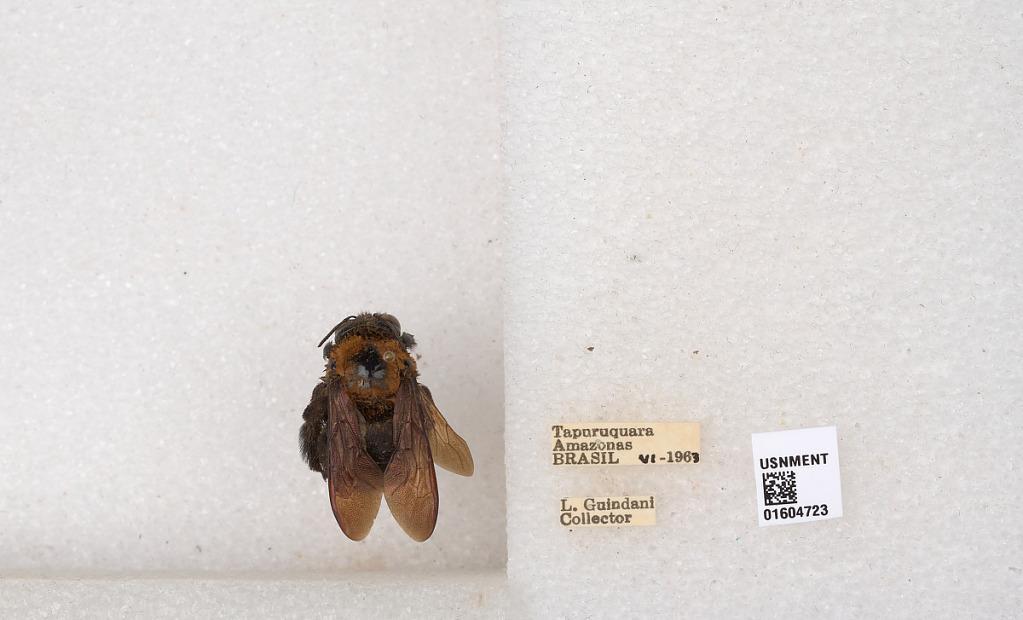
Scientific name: Xylocopa (Neoxylocopa) similis Smith
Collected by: L. Guindani
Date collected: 1963-6-1
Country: Brazil
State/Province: Amazonas
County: Santa Isabel do Rio Negro
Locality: Tapuruquara